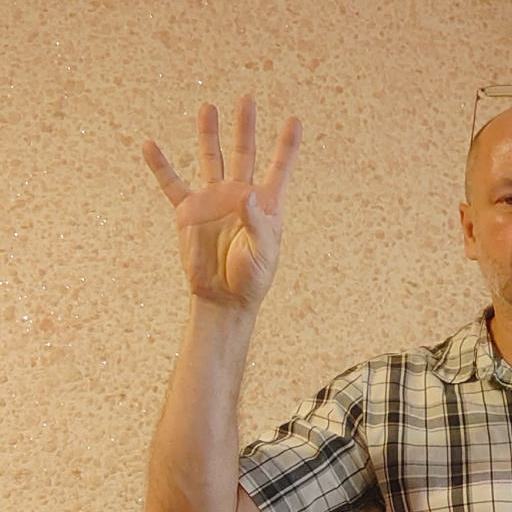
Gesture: four